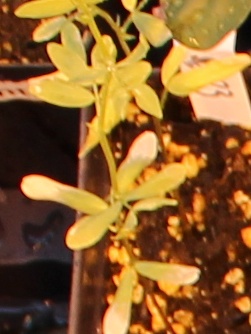
Label: Lentil